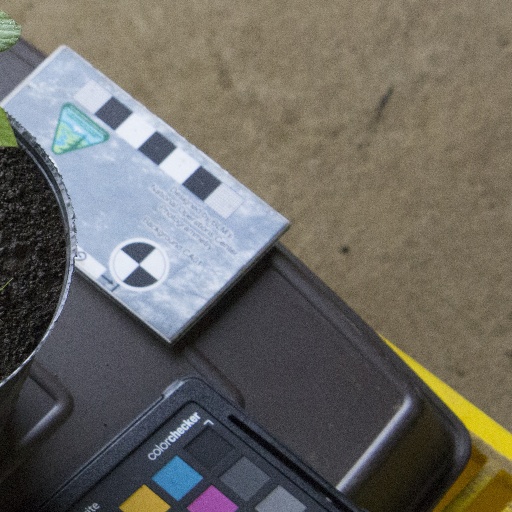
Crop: soybean